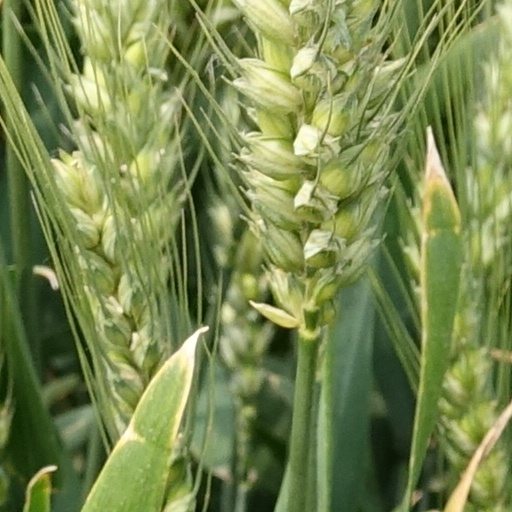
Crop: wheat